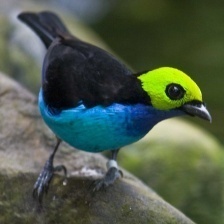
Species: PARADISE TANAGER
Scientific name: TANGARA CHILENSIS